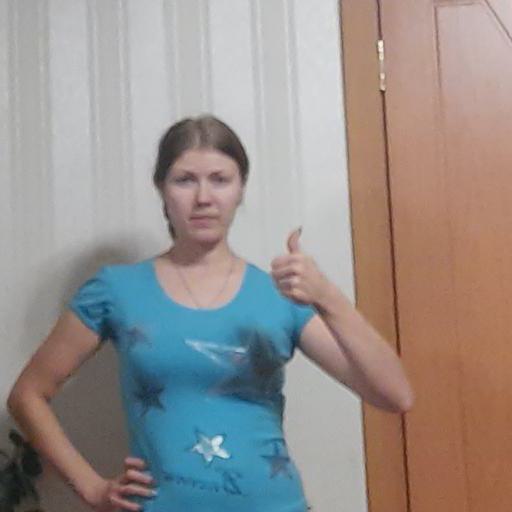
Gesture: like